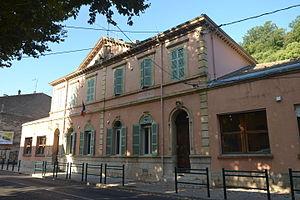
école de Carcès
Carcès est une commune française située en pays de la Provence Verte dans le département du Var, en région Provence-Alpes-Côte d'Azur.